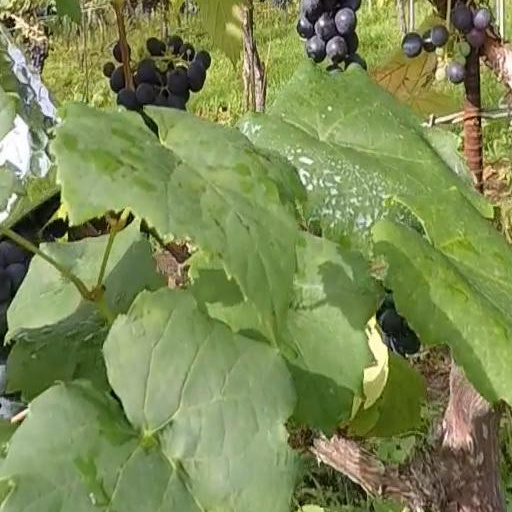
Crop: grape